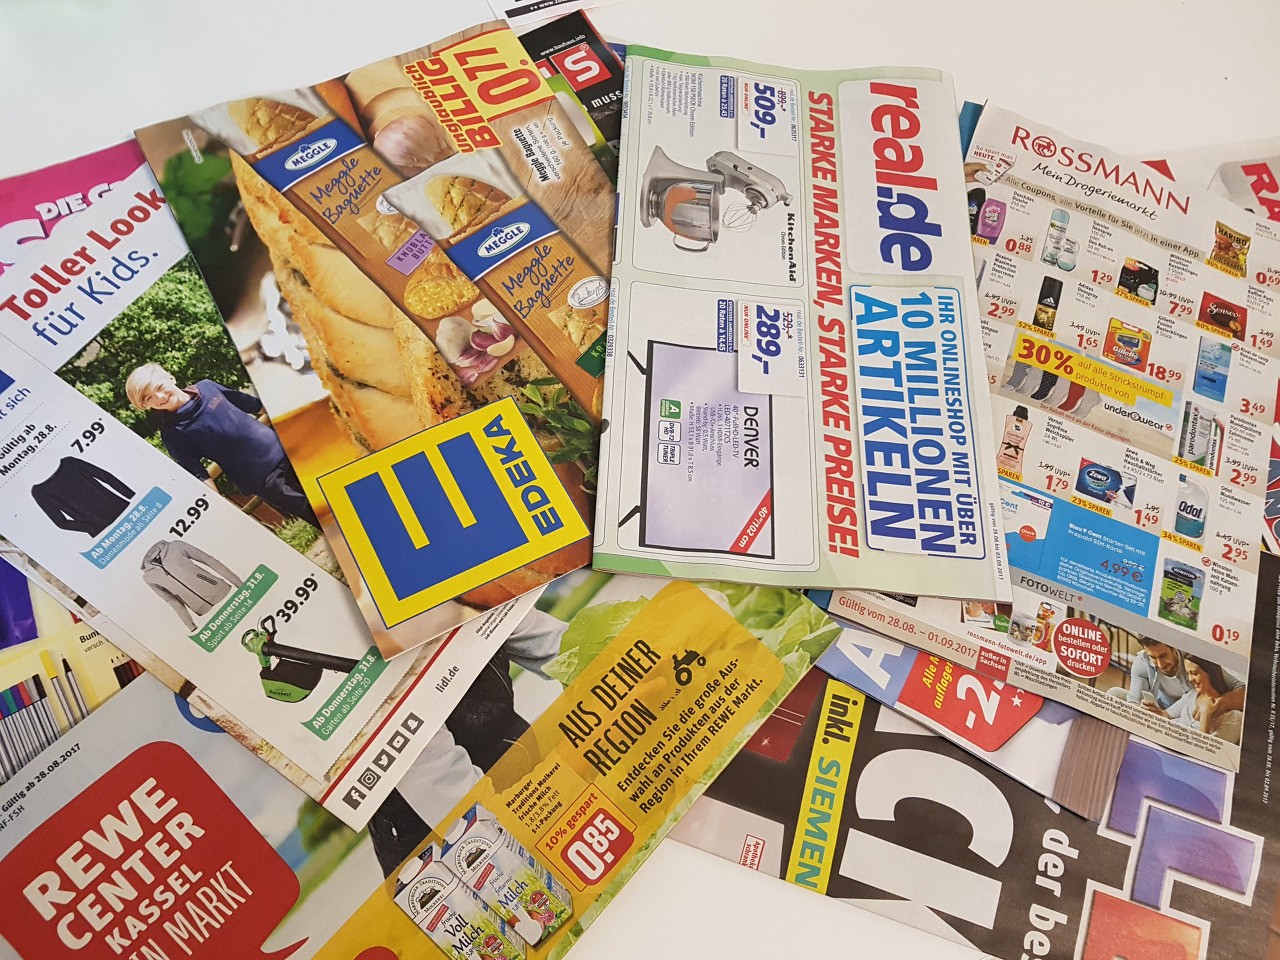
Waste category: paper